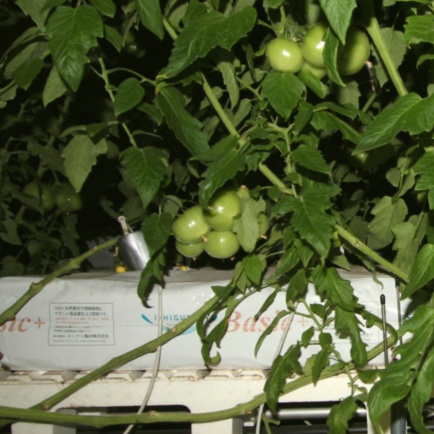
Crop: tomato